Futsal

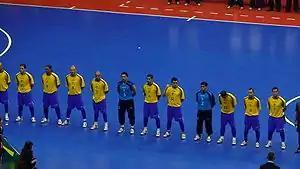
The Brazil national futsal team line up before a match.

While writing the rule book, Ceriani combined the principles of association football—where the ball may be touched with every part of the body except the hands and arms—with rules from other sports: from basketball, the number of players (five per team) and the game's duration (40 active minutes); from water polo, the goalkeeping rules; from hockey, the substitution rules; and from handball, the field and goal sizes.